Rio Branco Esporte Clube

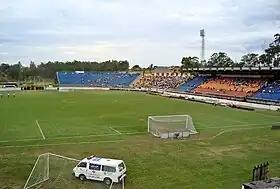
Estádio Municipal Décio Vitta

Rio Branco Esporte Clube, more commonly referred to as Rio Branco de Americana or simply Rio Branco, is a Brazilian football club based in Americana, São Paulo. The team competes in Campeonato Paulista Série A3, the third tier of the São Paulo state football league.